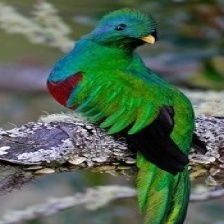
Species: QUETZAL
Scientific name: PHAROMACHRUS MOCINNO